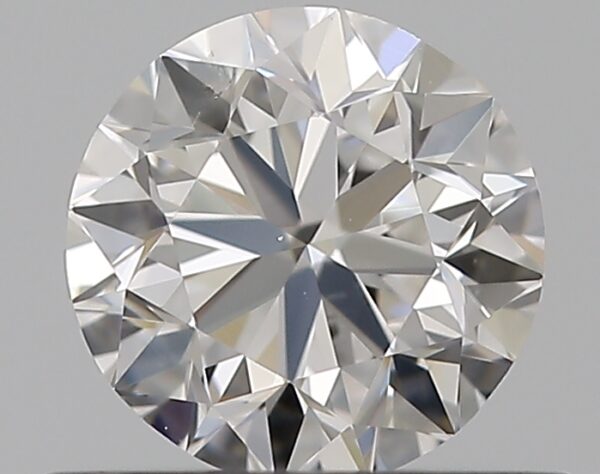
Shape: round
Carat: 0.5
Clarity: SI1
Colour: E
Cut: VG
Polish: EX
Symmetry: VG
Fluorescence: N
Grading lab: GIA
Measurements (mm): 4.89 x 4.96 x 3.19